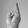
ASL letter: R